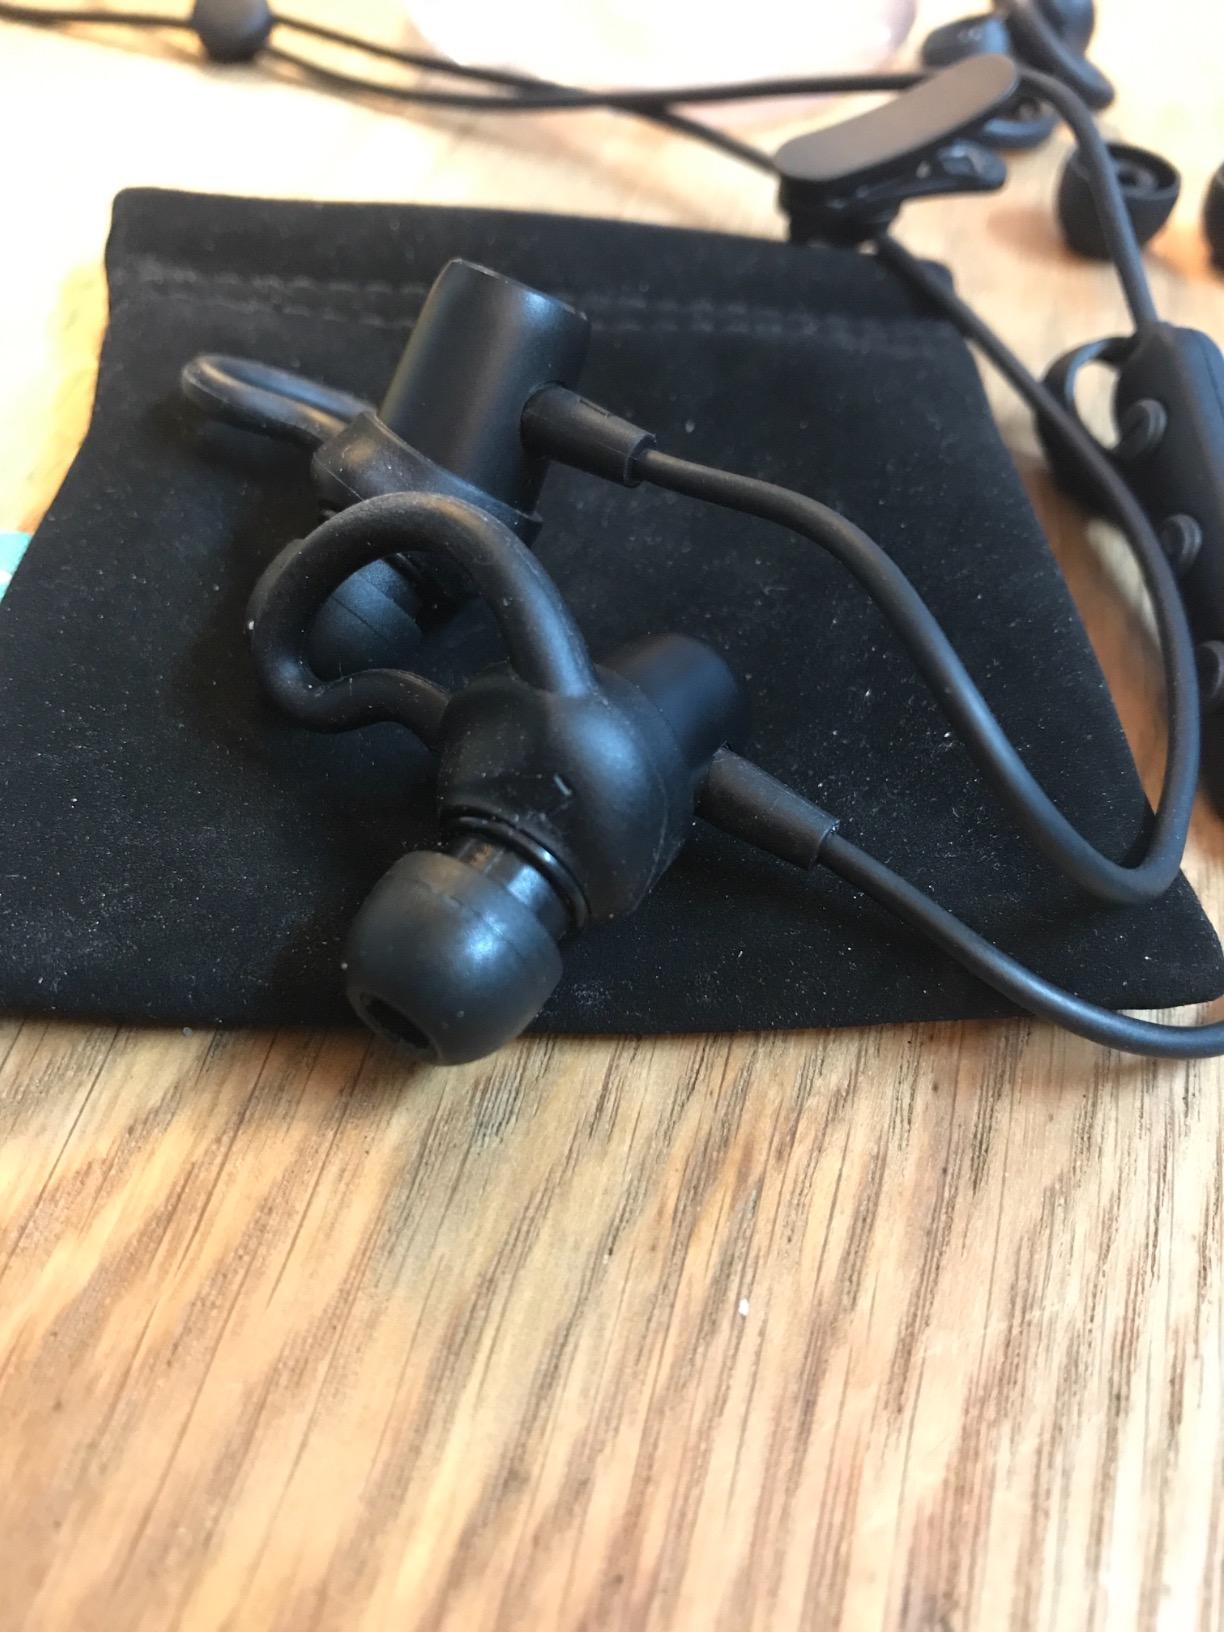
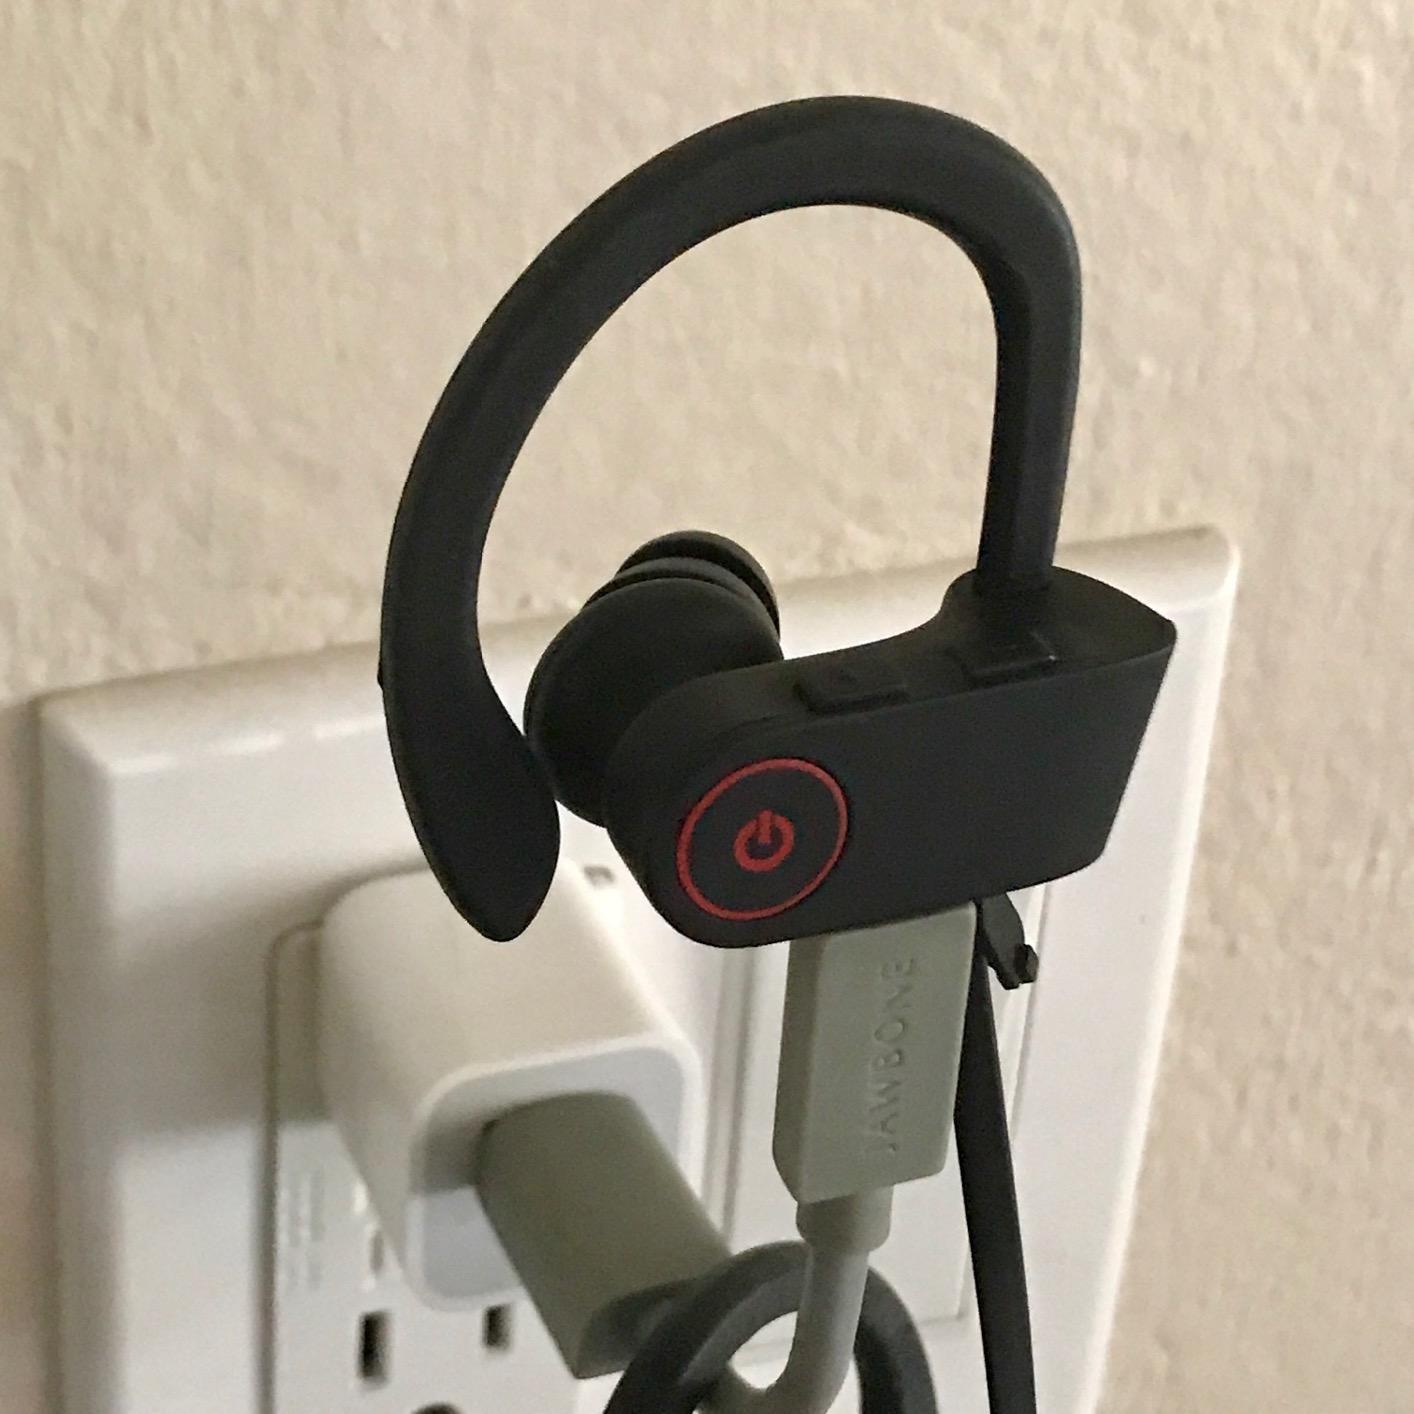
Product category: headphones
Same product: no